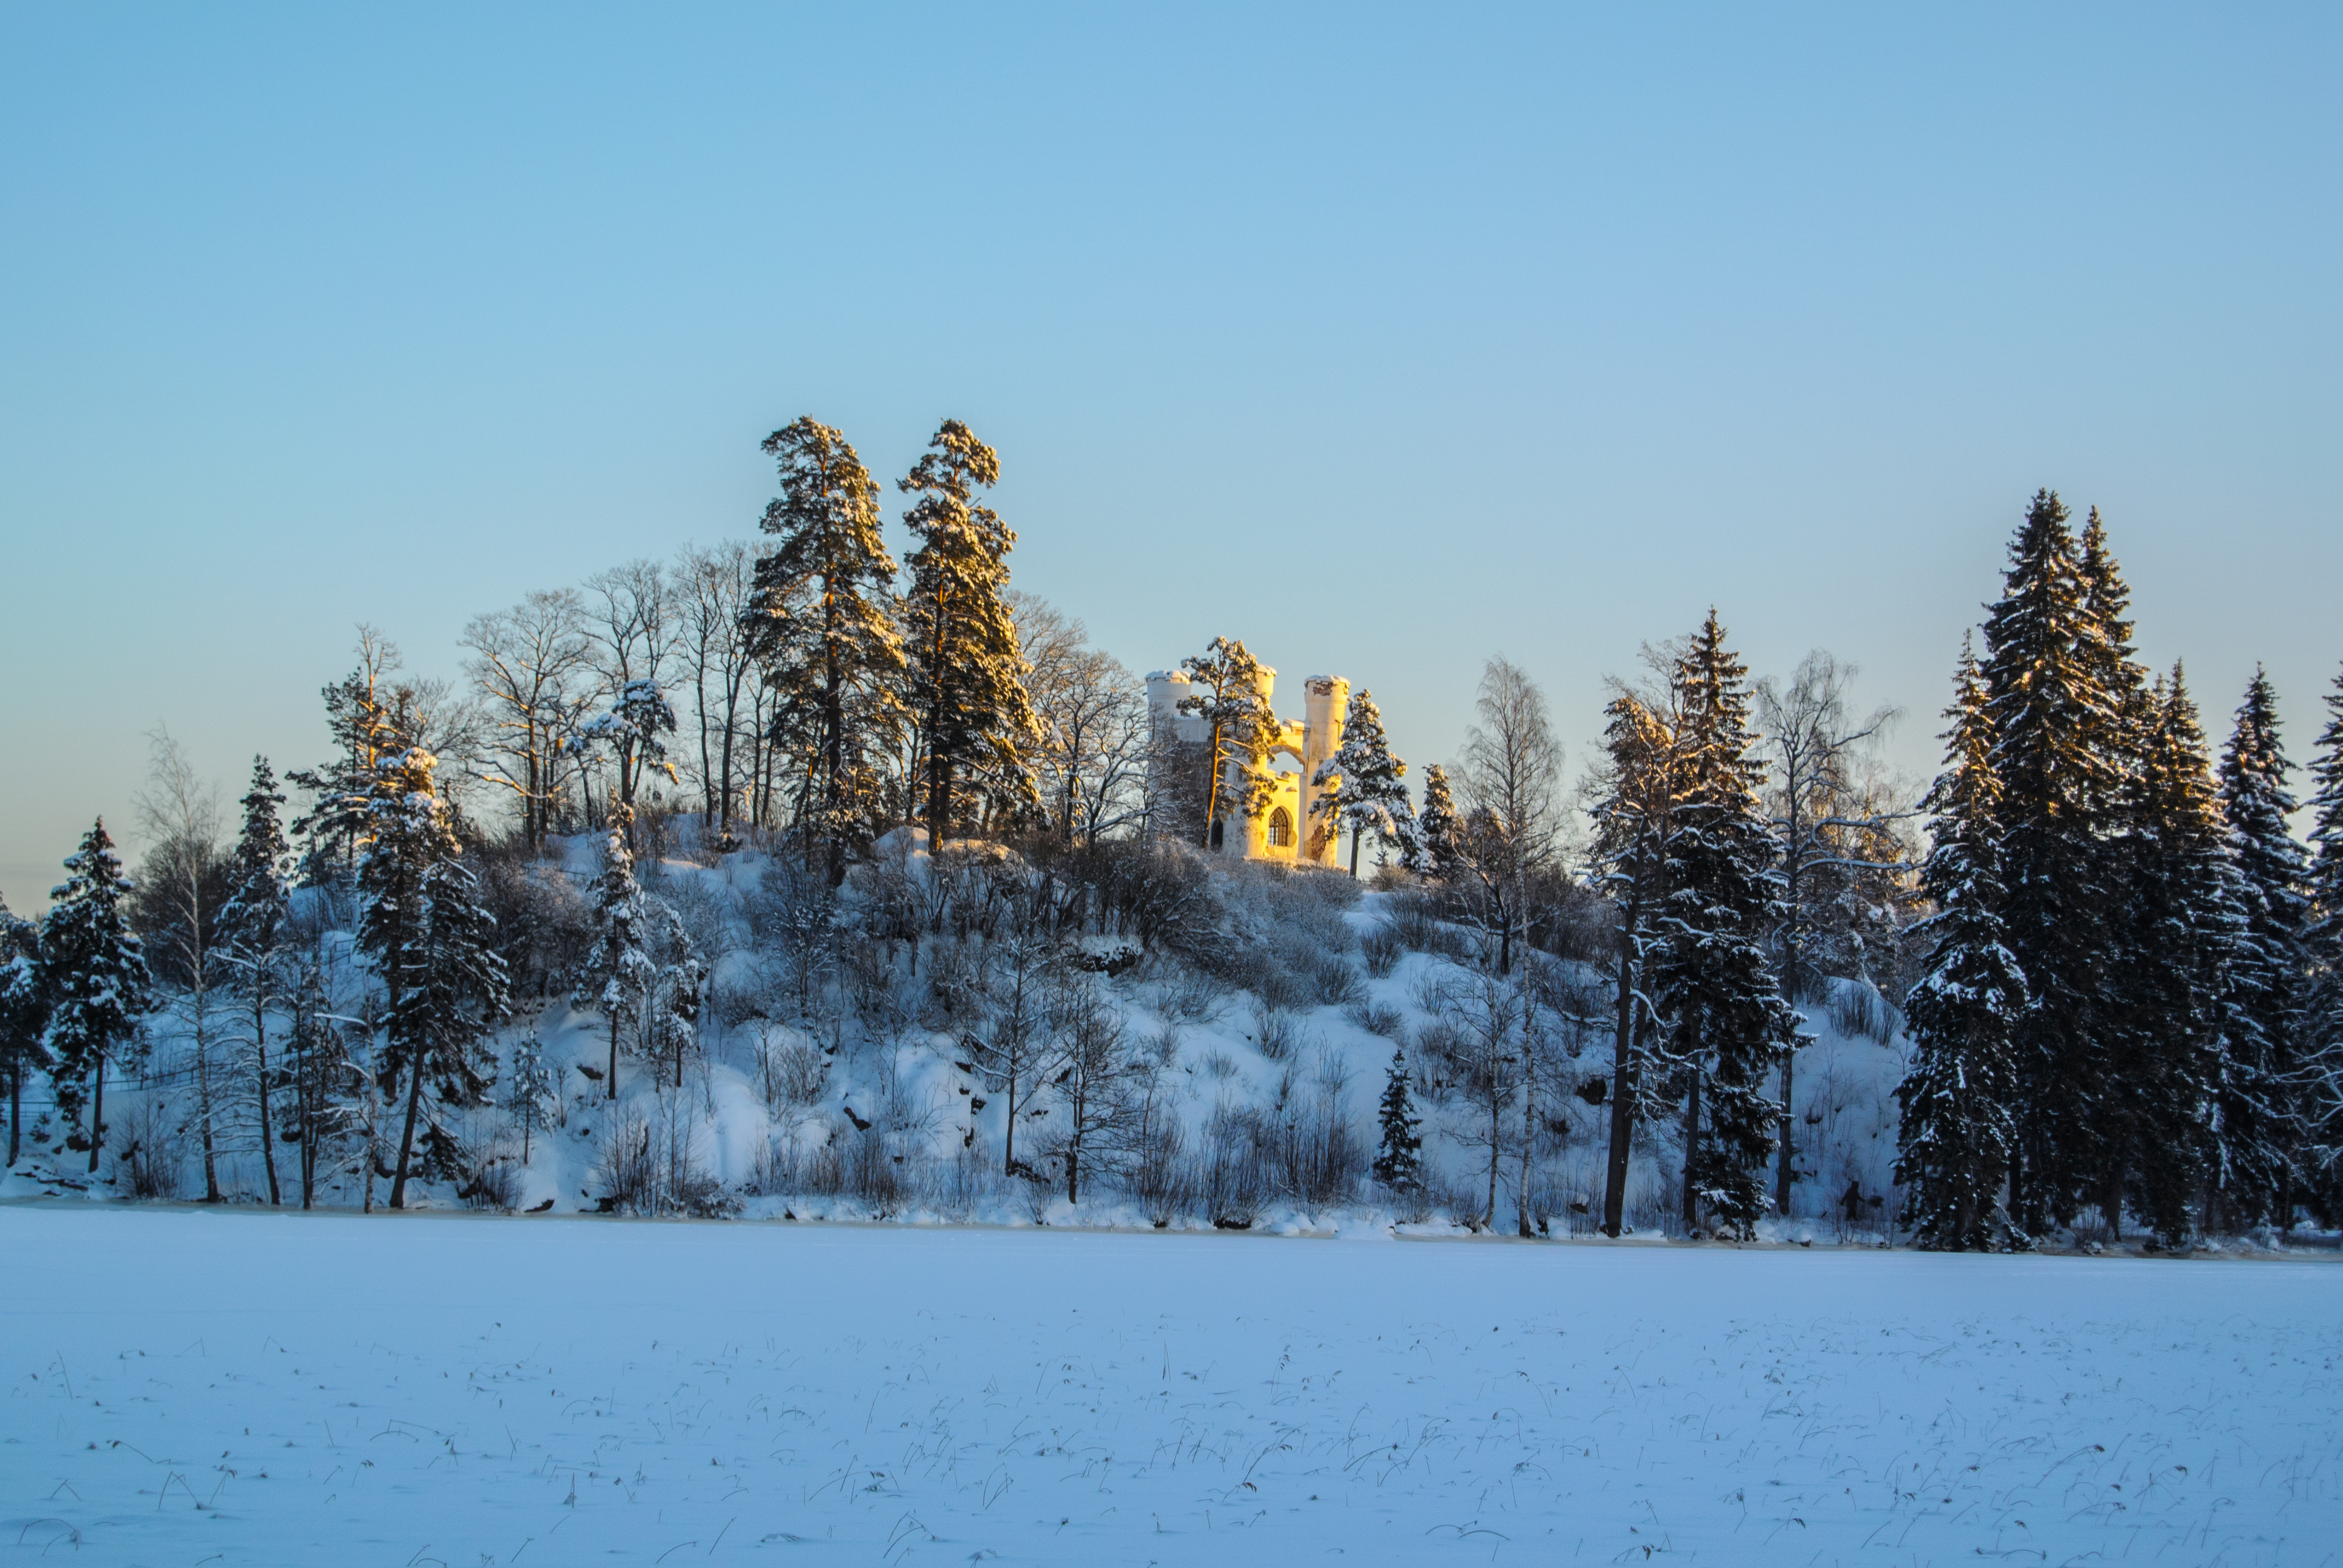
images, sky, ecoregion, plant, natural landscape, snow, slope, larch, tree, branch, cloud, freezing, evergreen, twig, landscape, horizon, forest, geological phenomenon, road, spruce fir forest, hill, mountain range, frost, winter, conifer, temperate broadleaf and mixed forest, evening, deciduous, grass, tropical and subtropical coniferous forests, grassland, Northern hardwood forest, ice cap, temperate coniferous forest, woodland, tundra, massif, fir, pine, pine family, wildlife, prairie, grove, spruce